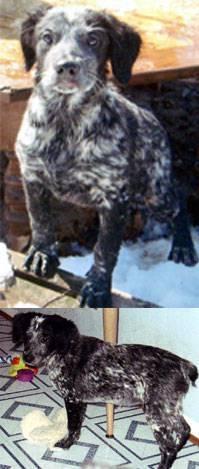
dog